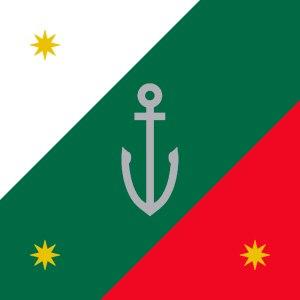
La Marine mexicaine est la branche navale des forces armées du Mexique.